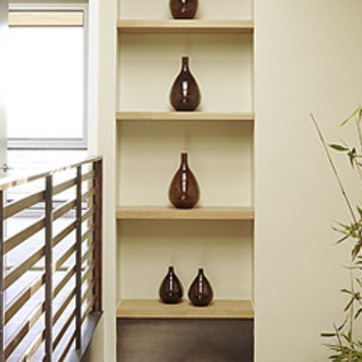
Material: ceramic